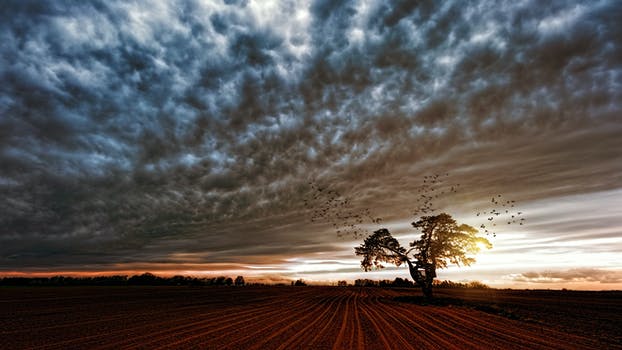
Label: No Watermark